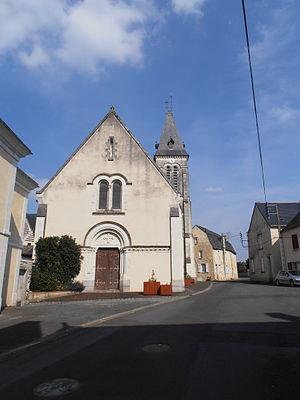
La façade de l'église de Daumeray
Daumeray est une ancienne commune française située dans le département de Maine-et-Loire en région Pays de la Loire, devenue commune déléguée de Morannes sur Sarthe-Daumeray le 1ᵉʳ janvier 2017.